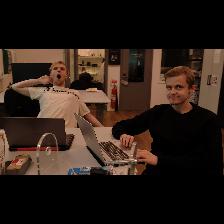
Label: Human